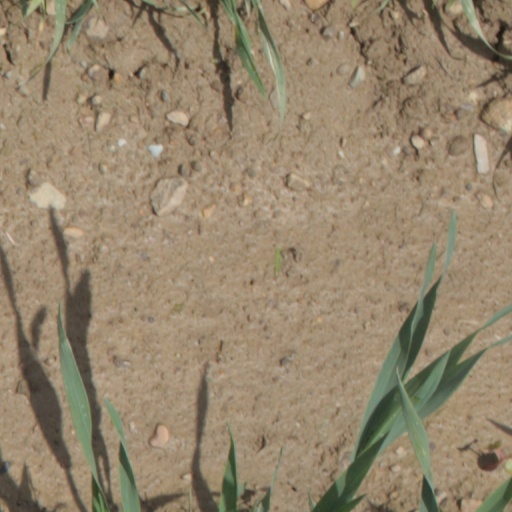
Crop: wheat